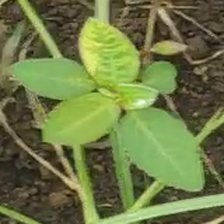
Weed species: Moti_dudhi(Euphorbia_geneculata_L)